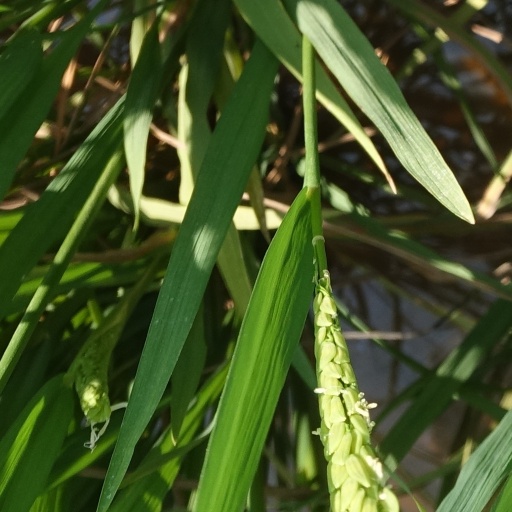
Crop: rice